Tuber melanosporum

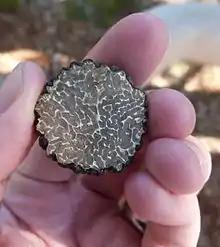
Black truffle, cut

The black truffle is morphologically very similar to the commercially less valuable Chinese truffle ("Tuber indicum"). To avoid fraud or misidentifications in commerce, a RFLP genetic test has been developed to distinguish the two species. Externally, they can be distinguished by their skin, which is smoother and dark red or dark brown in the Chinese truffle. Two other similar truffle species are the summer truffle ("Tuber aestivum") and the winter truffle ("Tuber brumale"), whose flesh is of a lighter color.